Isha (prayer)

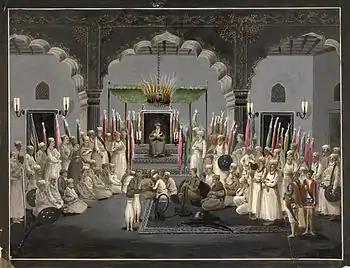
An Imam reads verses from the Quran after Isha' (night prayers) in the Mughal Empire.

Uthman reported that he heard Muhammad saying: "The one who offered Isha salat in a congregation, it was as if he remained in salat up to midnight, and he who offered the Fajr salat in a congregation, it was as if he remained in salat the whole night." (Muslim)